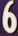
Number: 6